A Preface to Paradise Lost

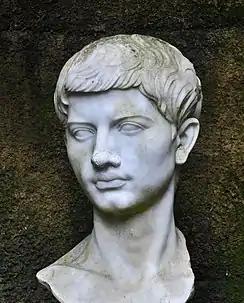
Bust of Virgil, whose "Aeneid" shaped secondary epic.

Chapter 6, "Virgil and the Subject of Secondary Epic", discusses the influence of Virgil's "Aeneid" on the secondary epic genre, which came after primary epic, primarily by introducing the idea that it should have a "great theme". It also introduces the importance of vocation, and the choice between vocation and happiness, as a typical trait of secondary epic.